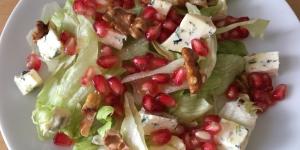
ensalada de granada y queso azul